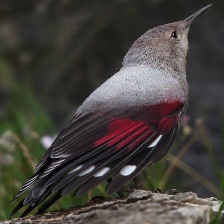
Species: WALL CREAPER
Scientific name: TICHODROMA MURARIA